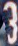
Number: 3